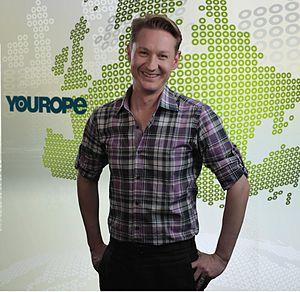
Yourope est un magazine d'information consacré à l'Europe diffusé sur la chaîne franco-allemande Arte du 10 janvier 2010 au 17 décembre 2016 tous les samedis à 14 h, et présenté par Andreas Korn.